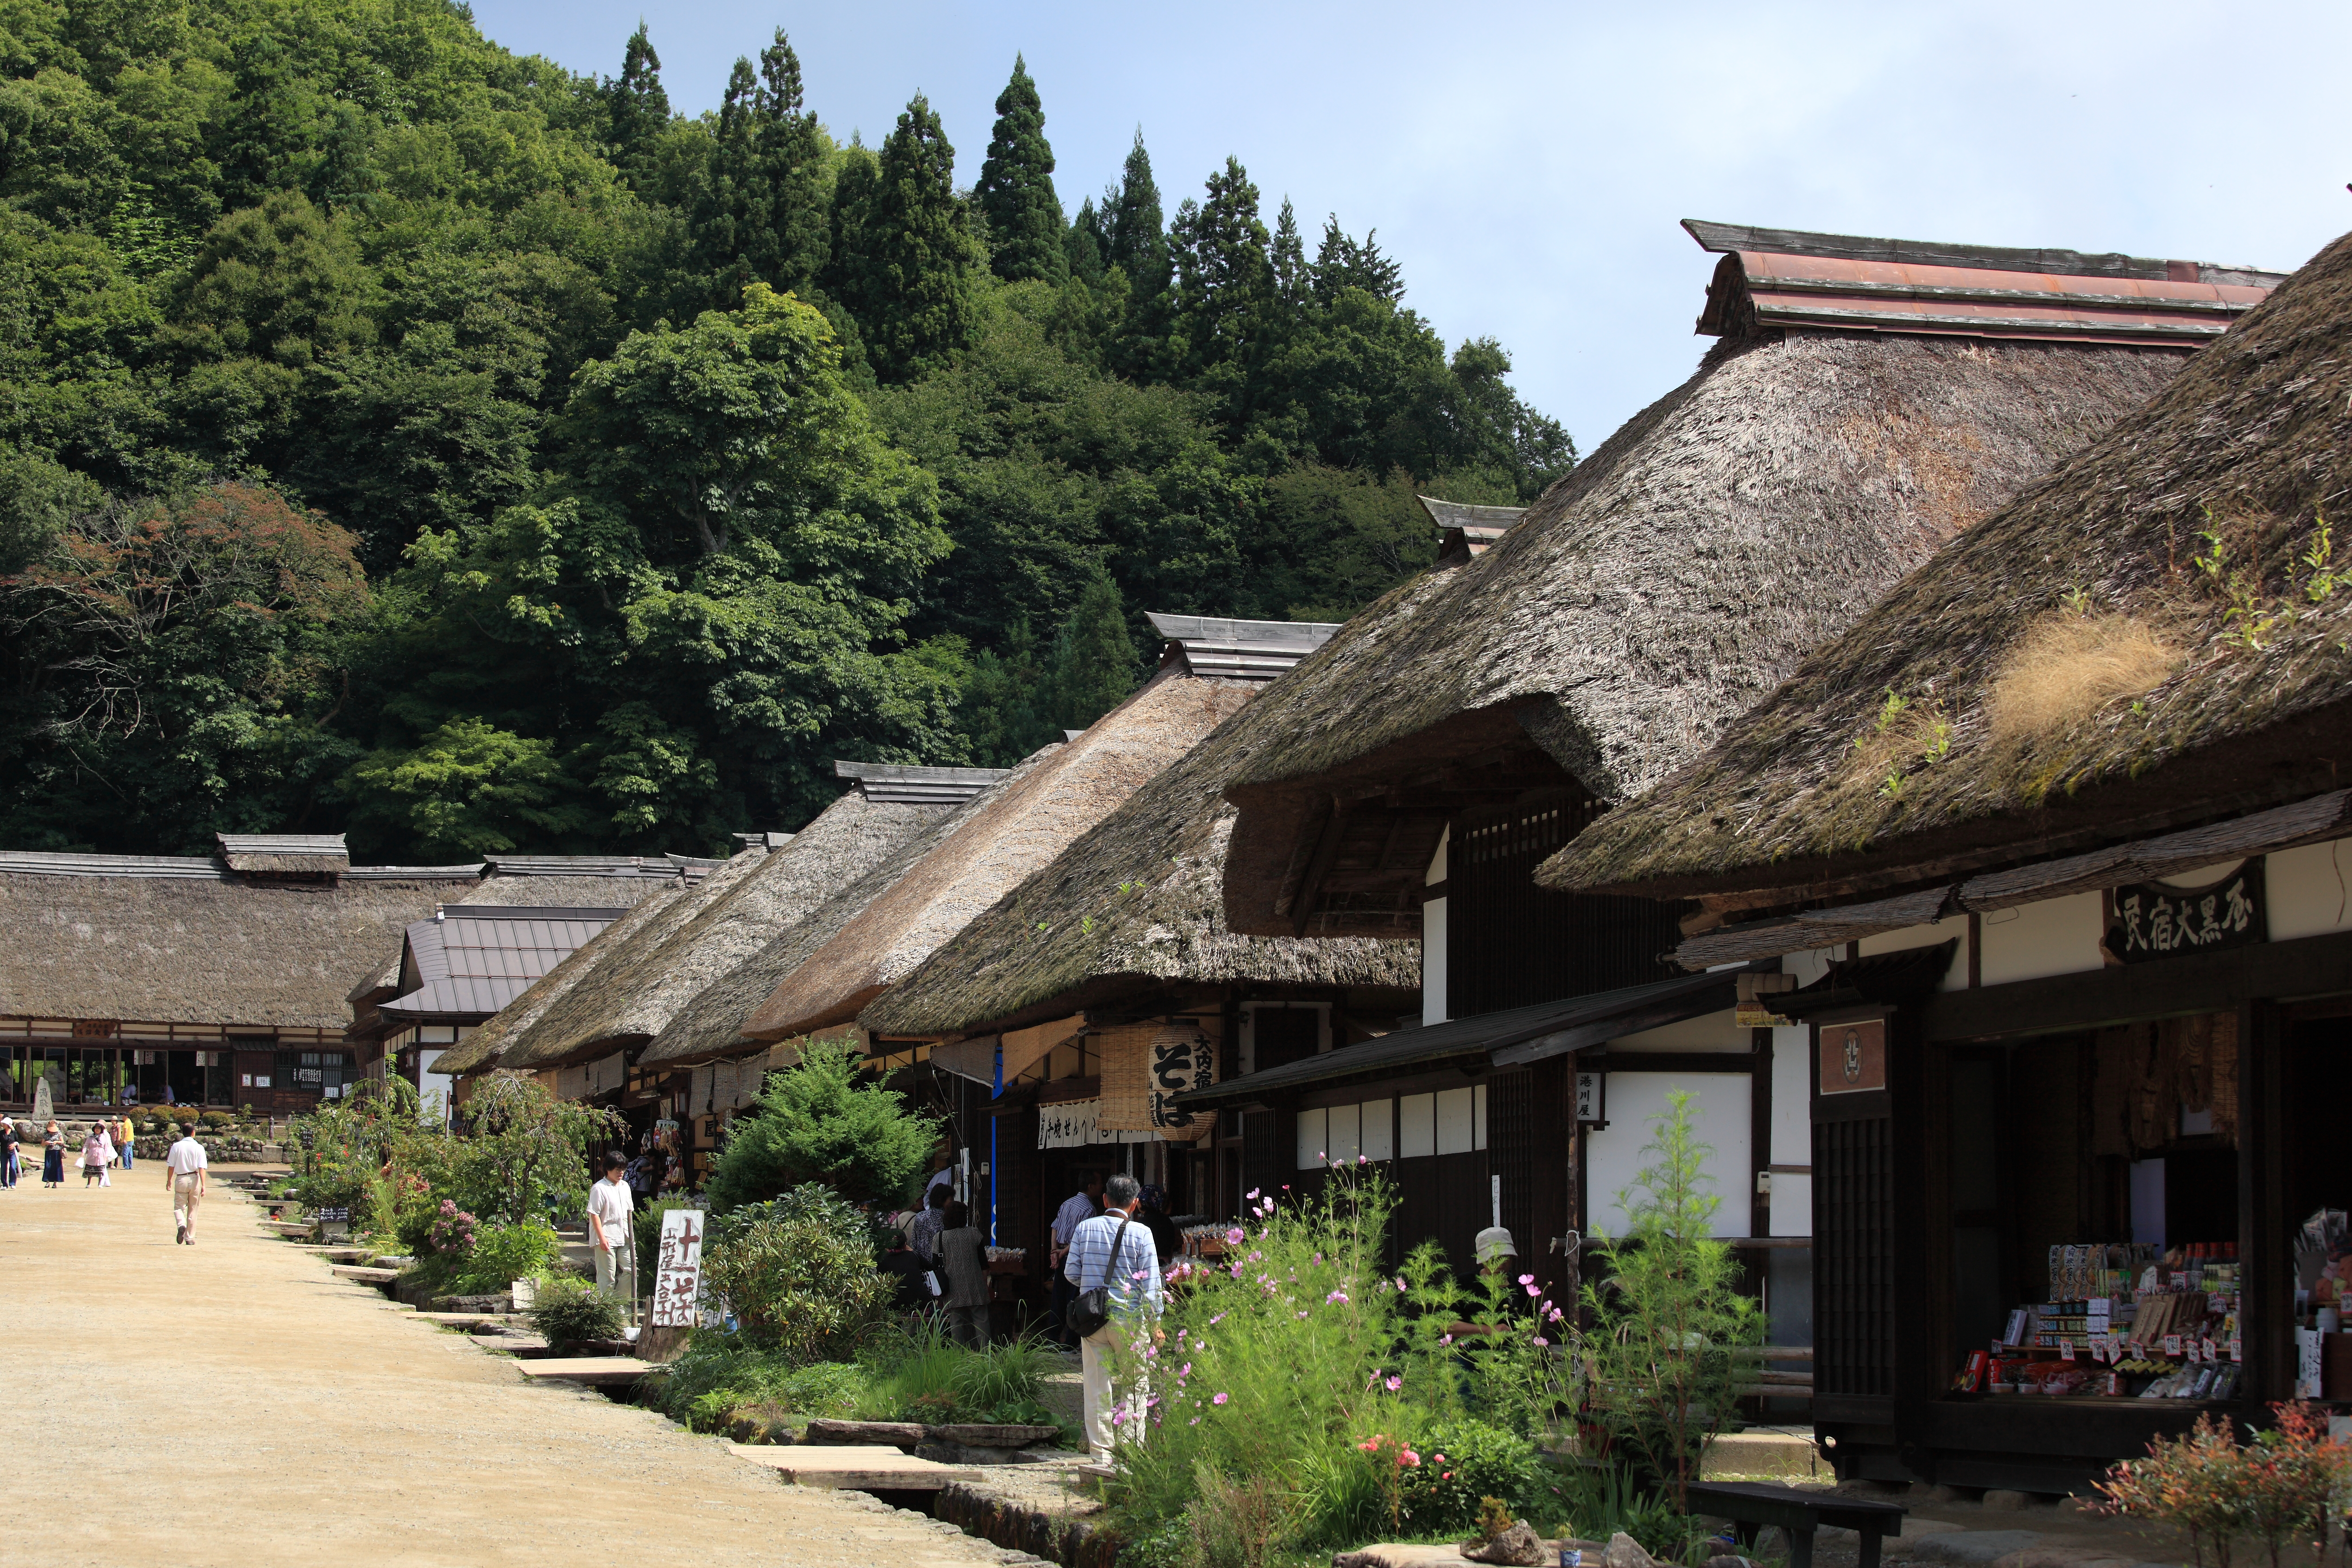
architecture, house, town, old, vacation, village, high, cottage, ancient, residence, exterior, tourism, japanese, resort, 5d, style, hires, markii, traditional, hi, res, resolution, 5photosaday, ouchijuku, rural area